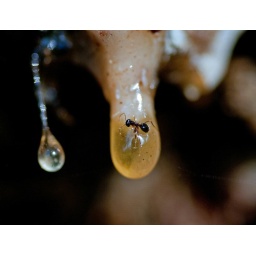
An ant trapped in the sap of a pine tree